Port Moresby

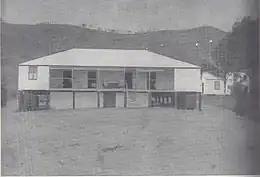
Government House in Port Moresby—still used today though substantially enlarged—at the beginning of the 20th century

In 1883, Queensland attempted to annex the south-eastern corner of the New Guinea Island (subsequently known as Papua), fearing that Germany would take control of the entire eastern half of the island. British authorities refused to approve the annexation following the German annexation of New Guinea in 1884, but four years later it established a protectorate over Papua as British New Guinea.